Toba Station

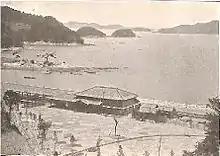
Toba Station in 1911

Toba Station opened on July 21, 1911 as a station on the Japanese Government Railways (JGR) Sangū Line. The Shima Electric Railway connected to the station on July 23, 1929. JGR became the Japanese National Railways (JNR) after World War II. Through a series of mergers, the Shima Electric Railway became the part of the Kintetsu Group by April 1, 1965. The Kintetsu portion of the station was rebuilt in March 1970. The JNR portion of the station burned down in a fire on January 6, 1974 and rebuilt by October 14, 1975. The Kintetsu portion of the station was rebuilt again on July 23, 1999.